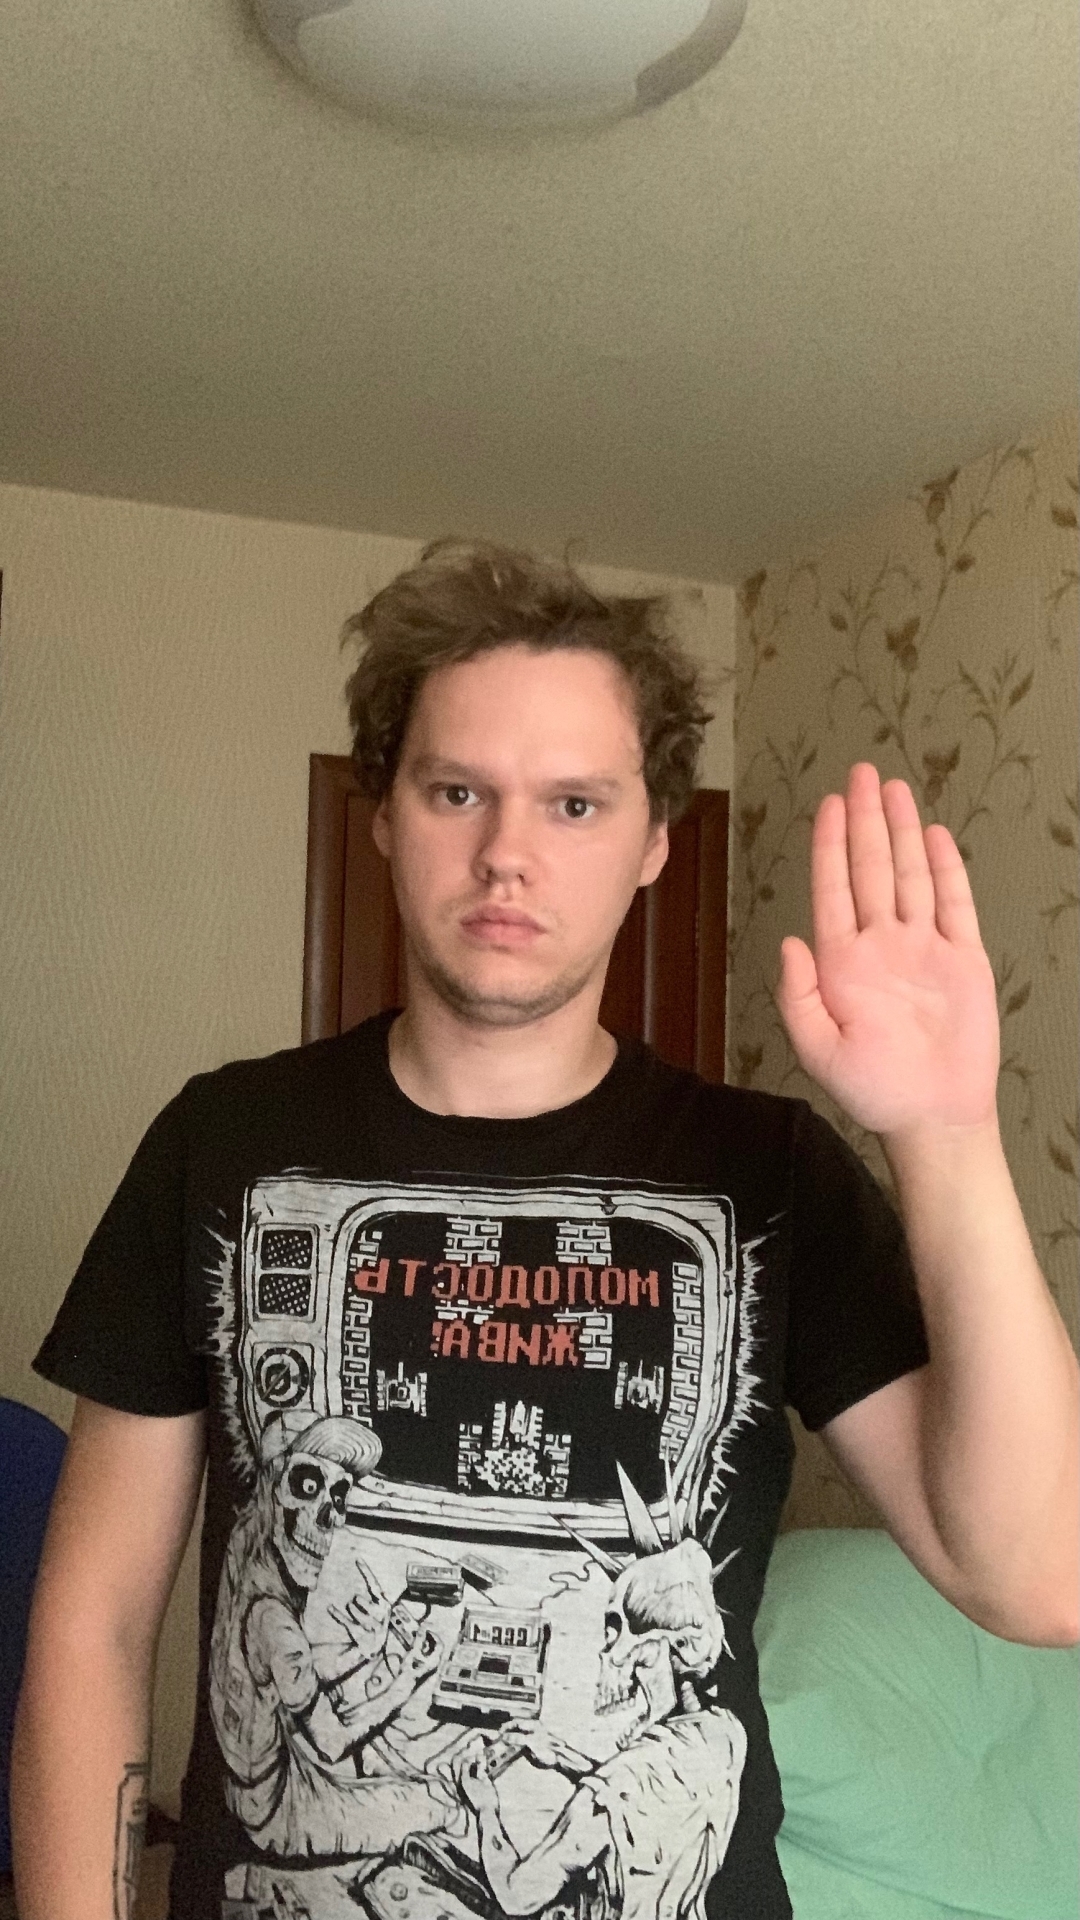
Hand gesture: stop